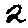
Label: 2